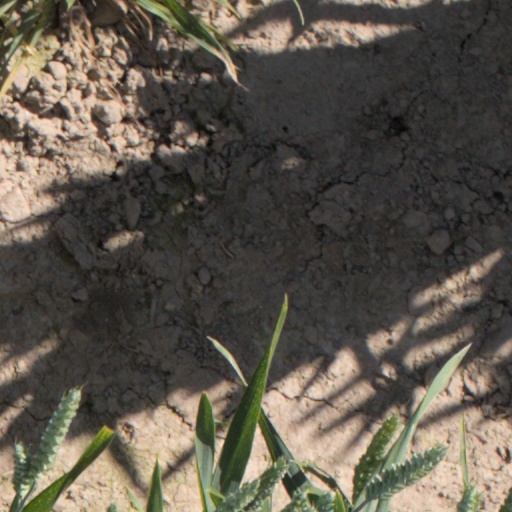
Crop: wheat